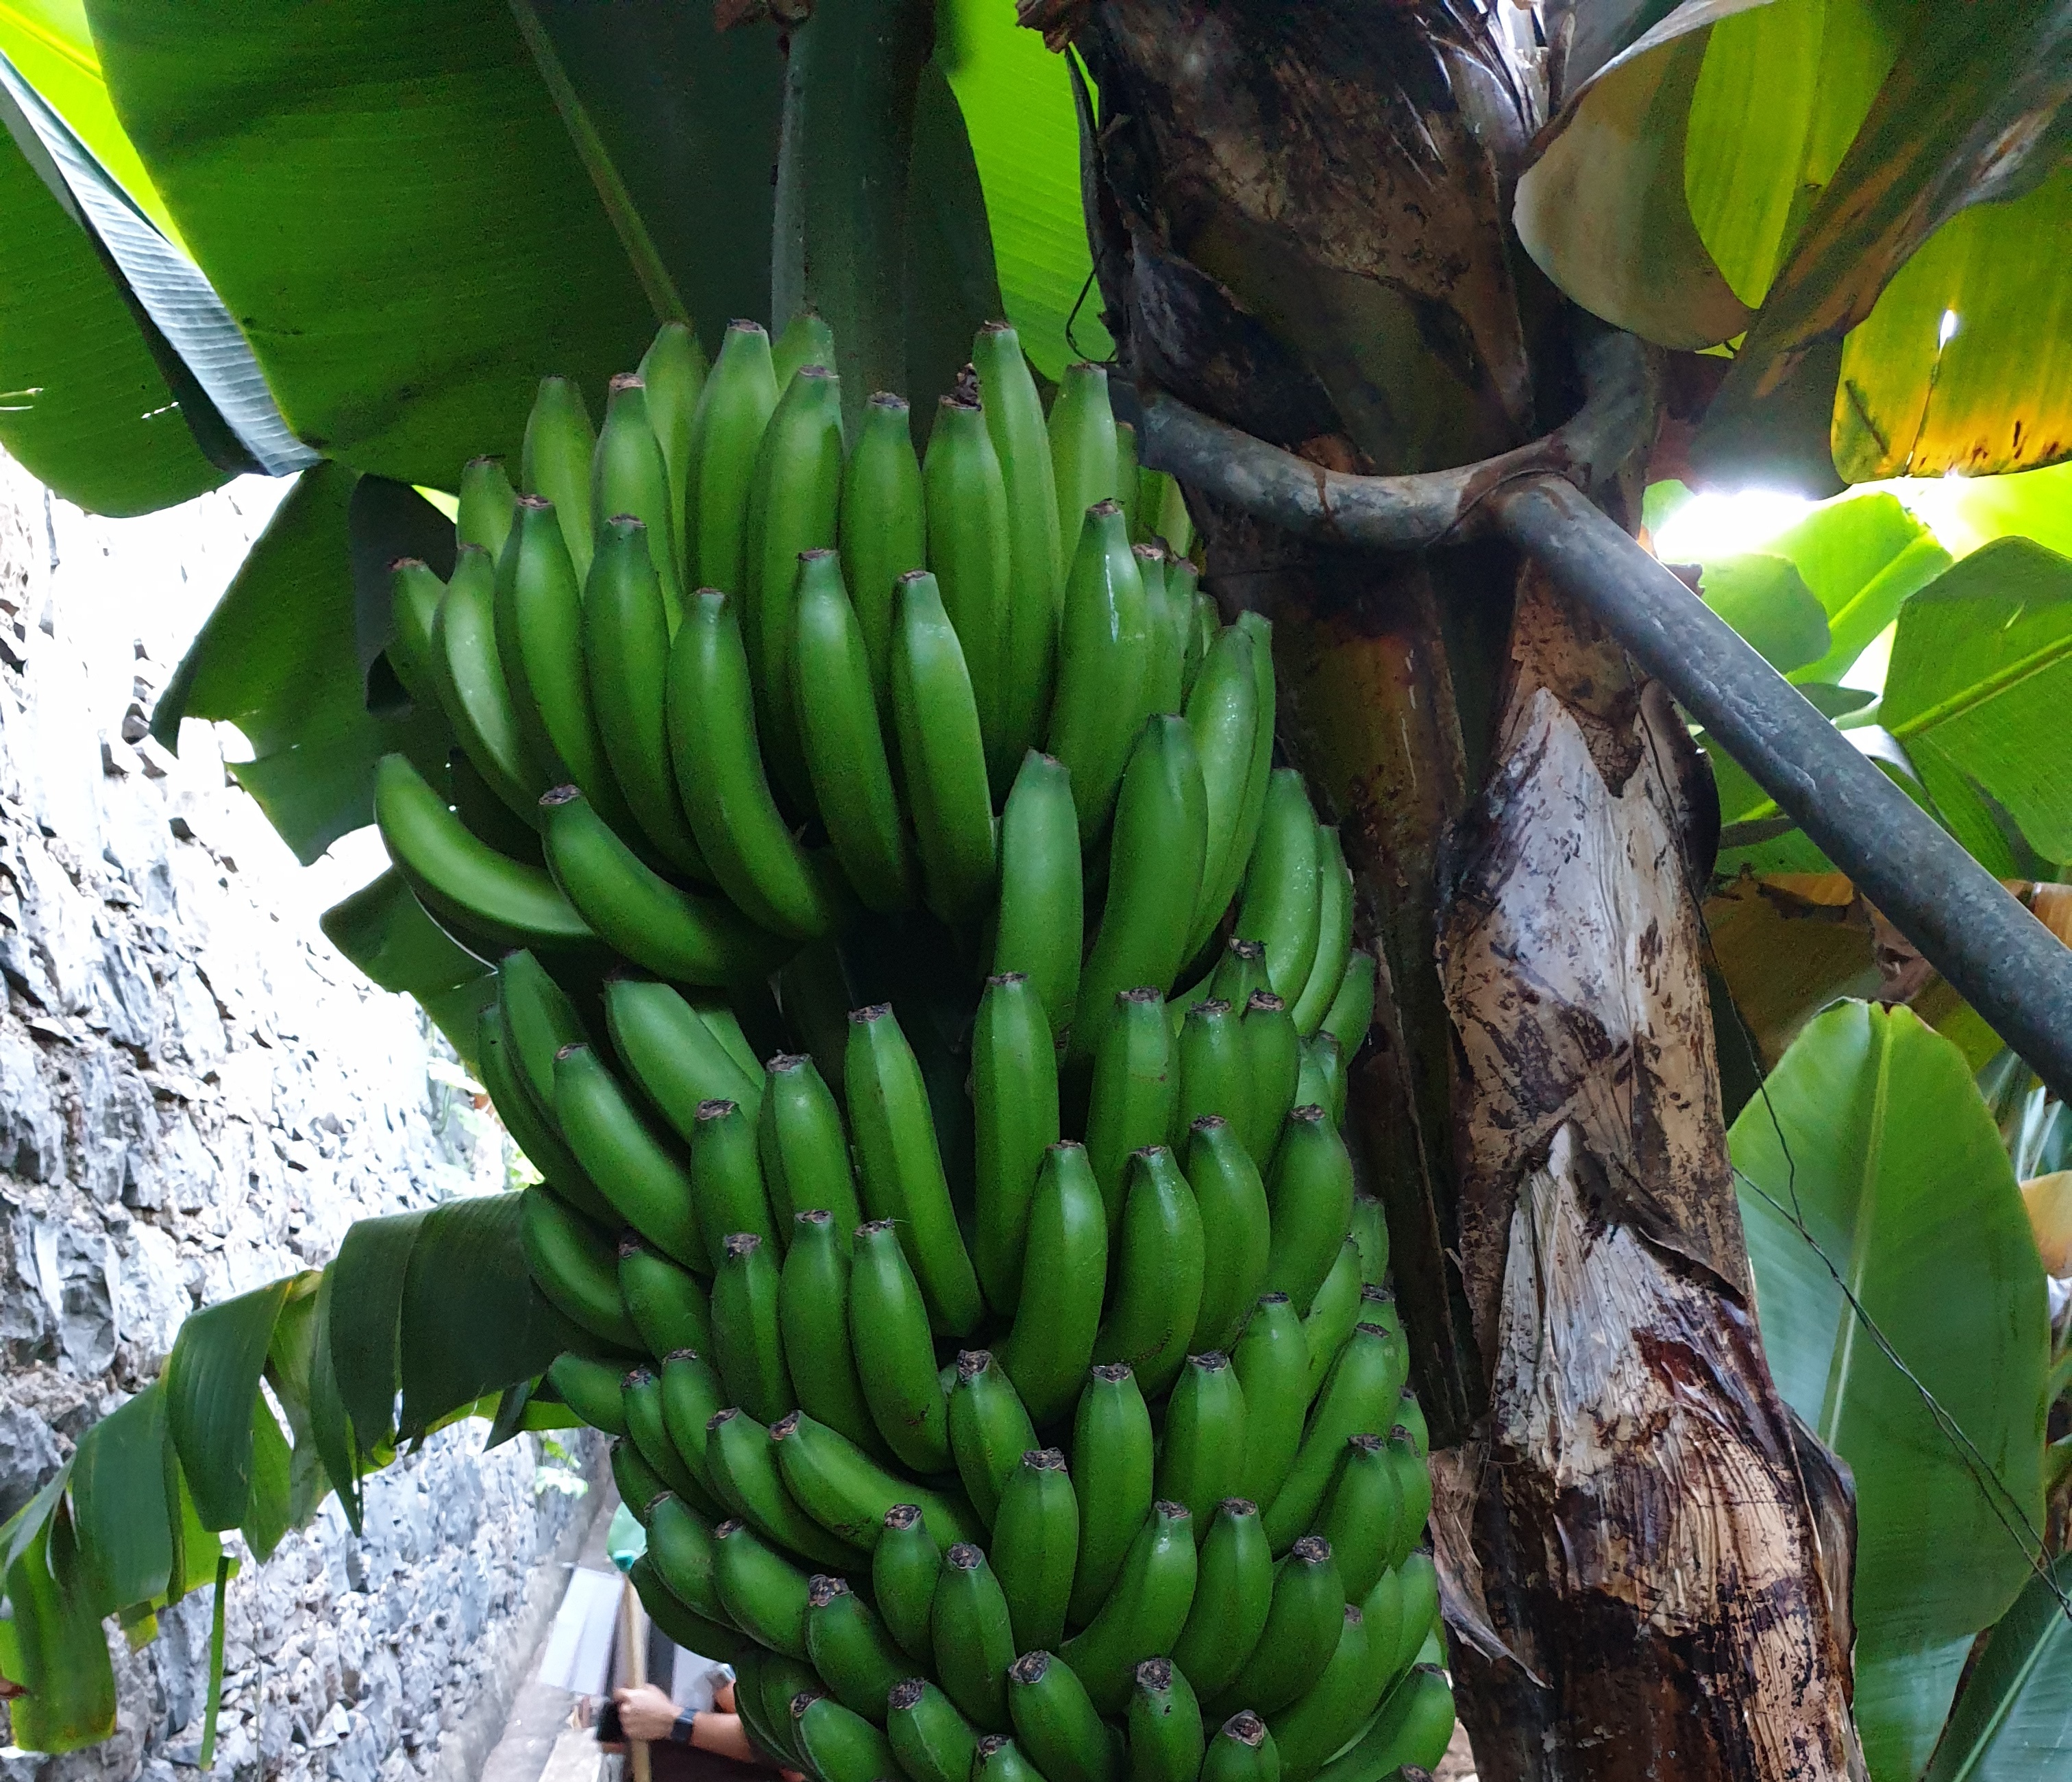
Label: Cut